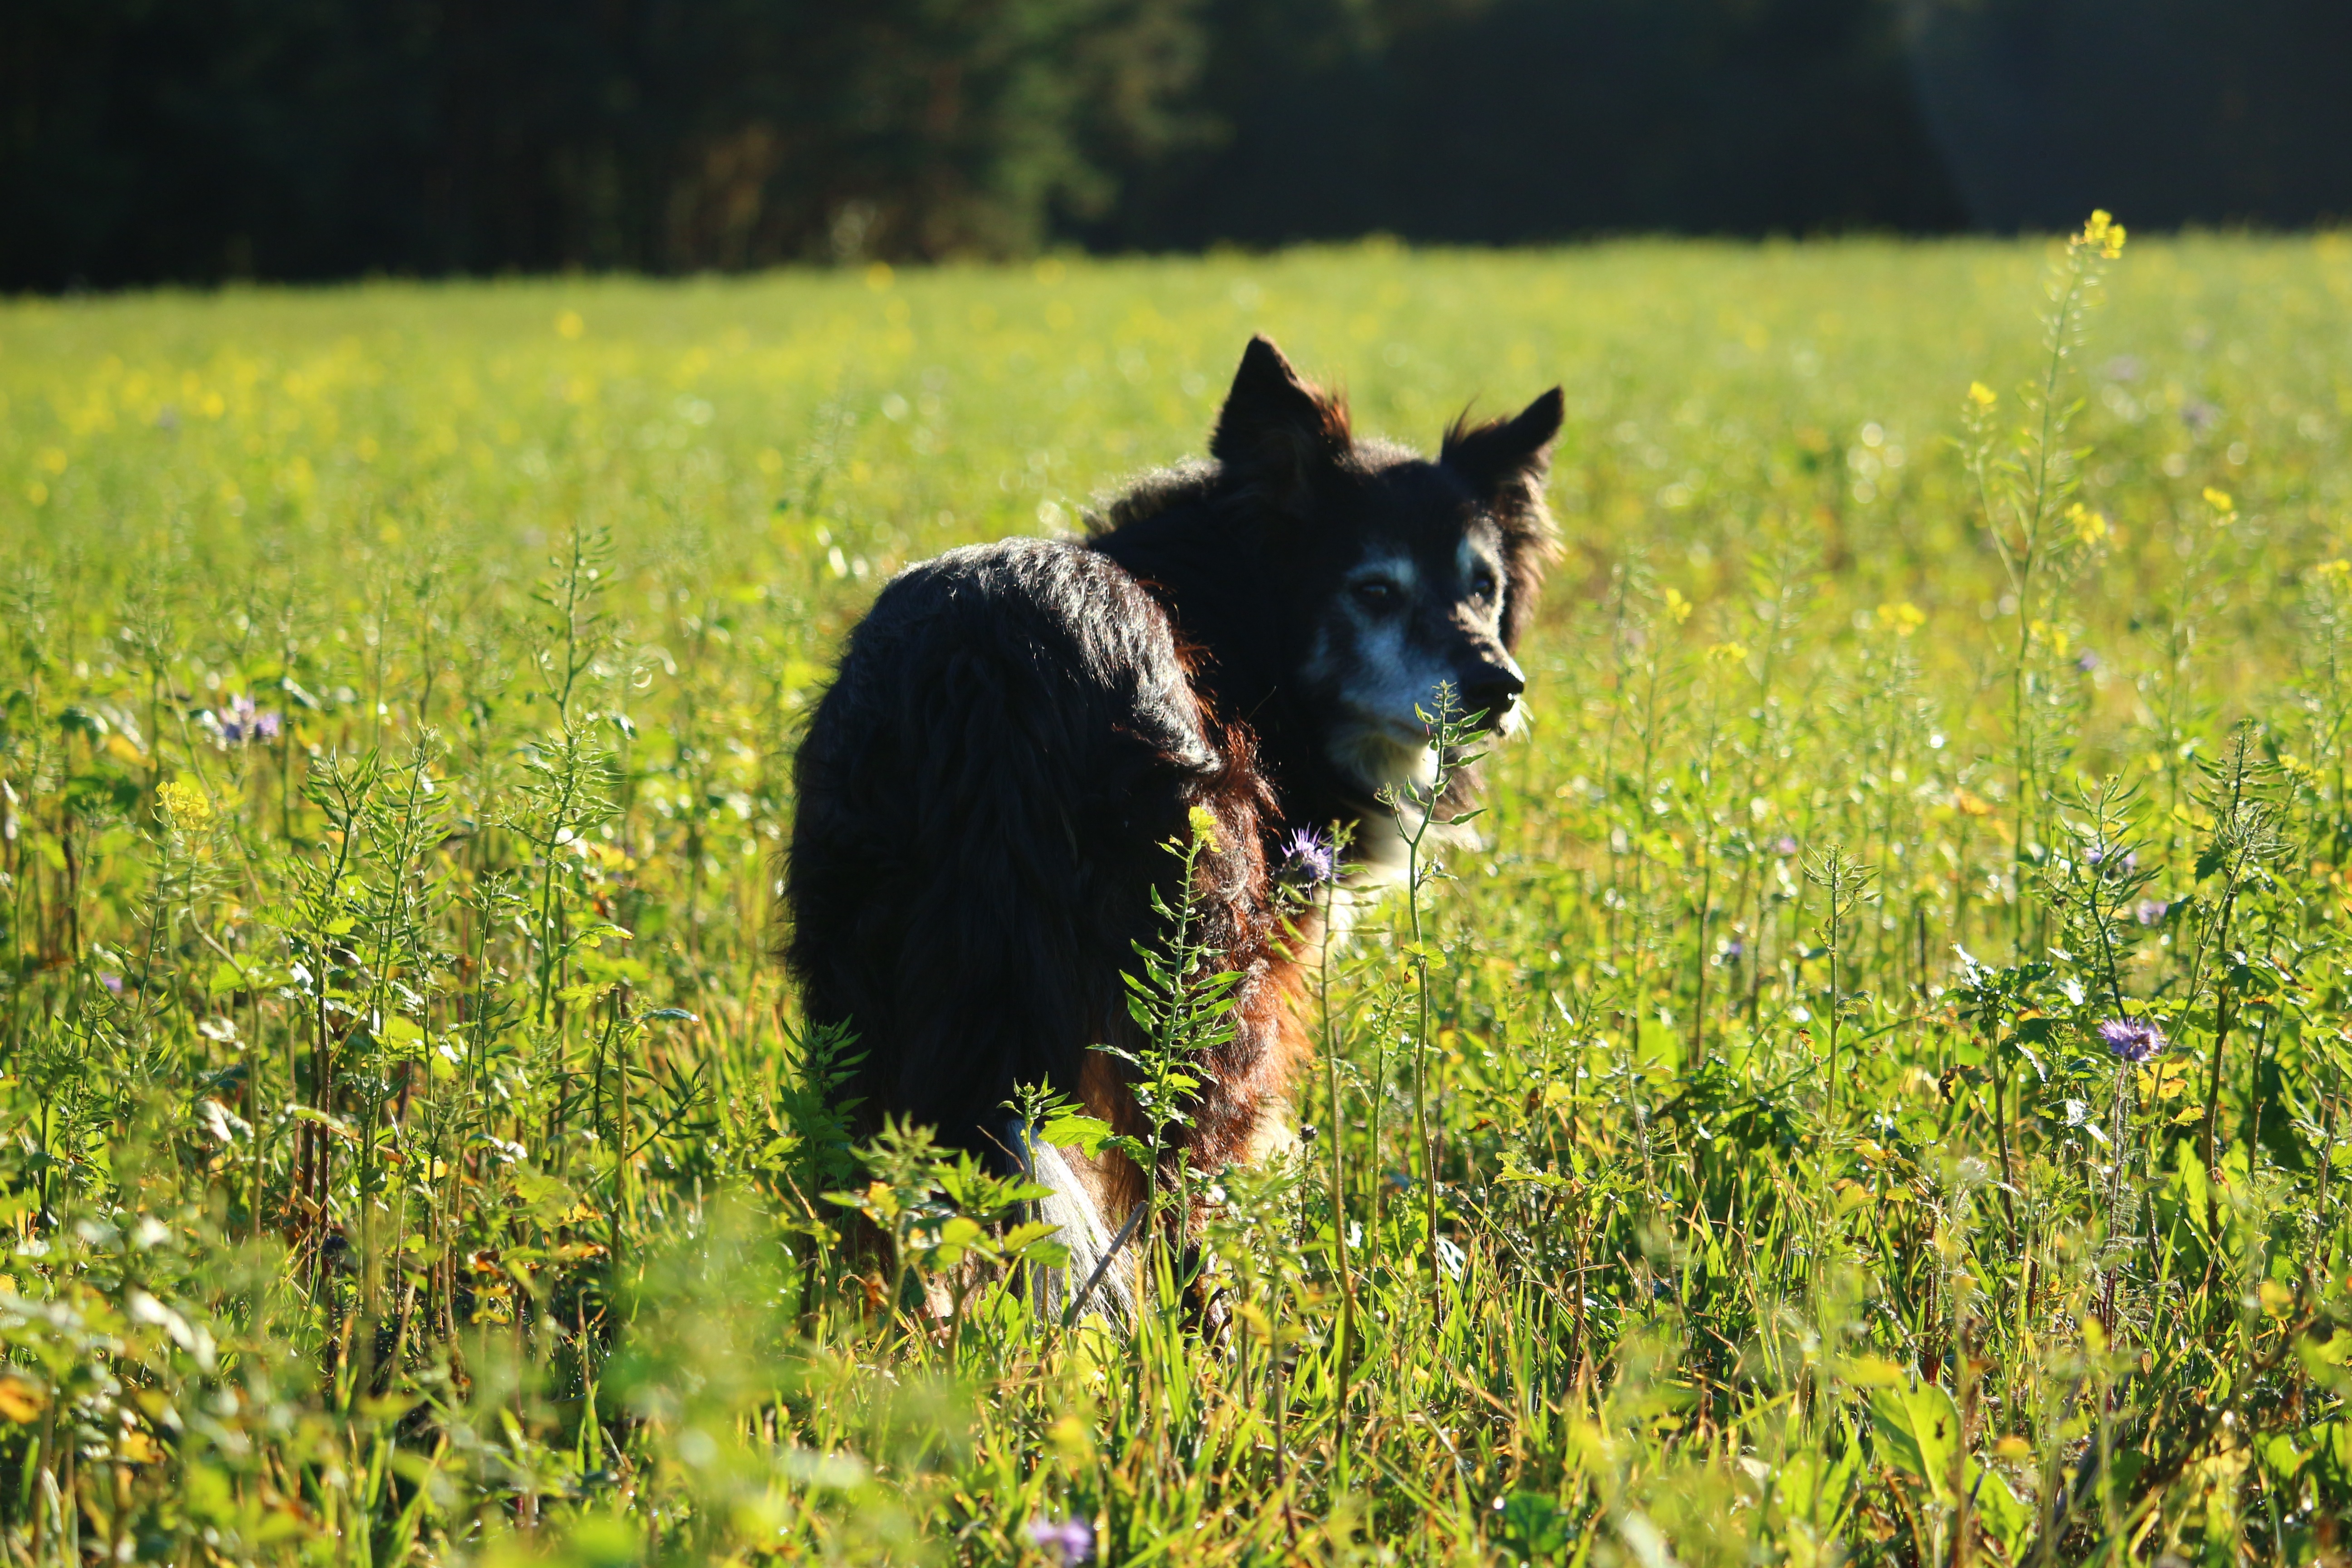
grass, lawn, meadow, flower, puppy, dog, wildlife, collie, mammal, fauna, border collie, vertebrate, border, mustard, bees, british sheepdog, purebred dog, herding dog, oil radish, phacelia, dog like mammal, dog breed group